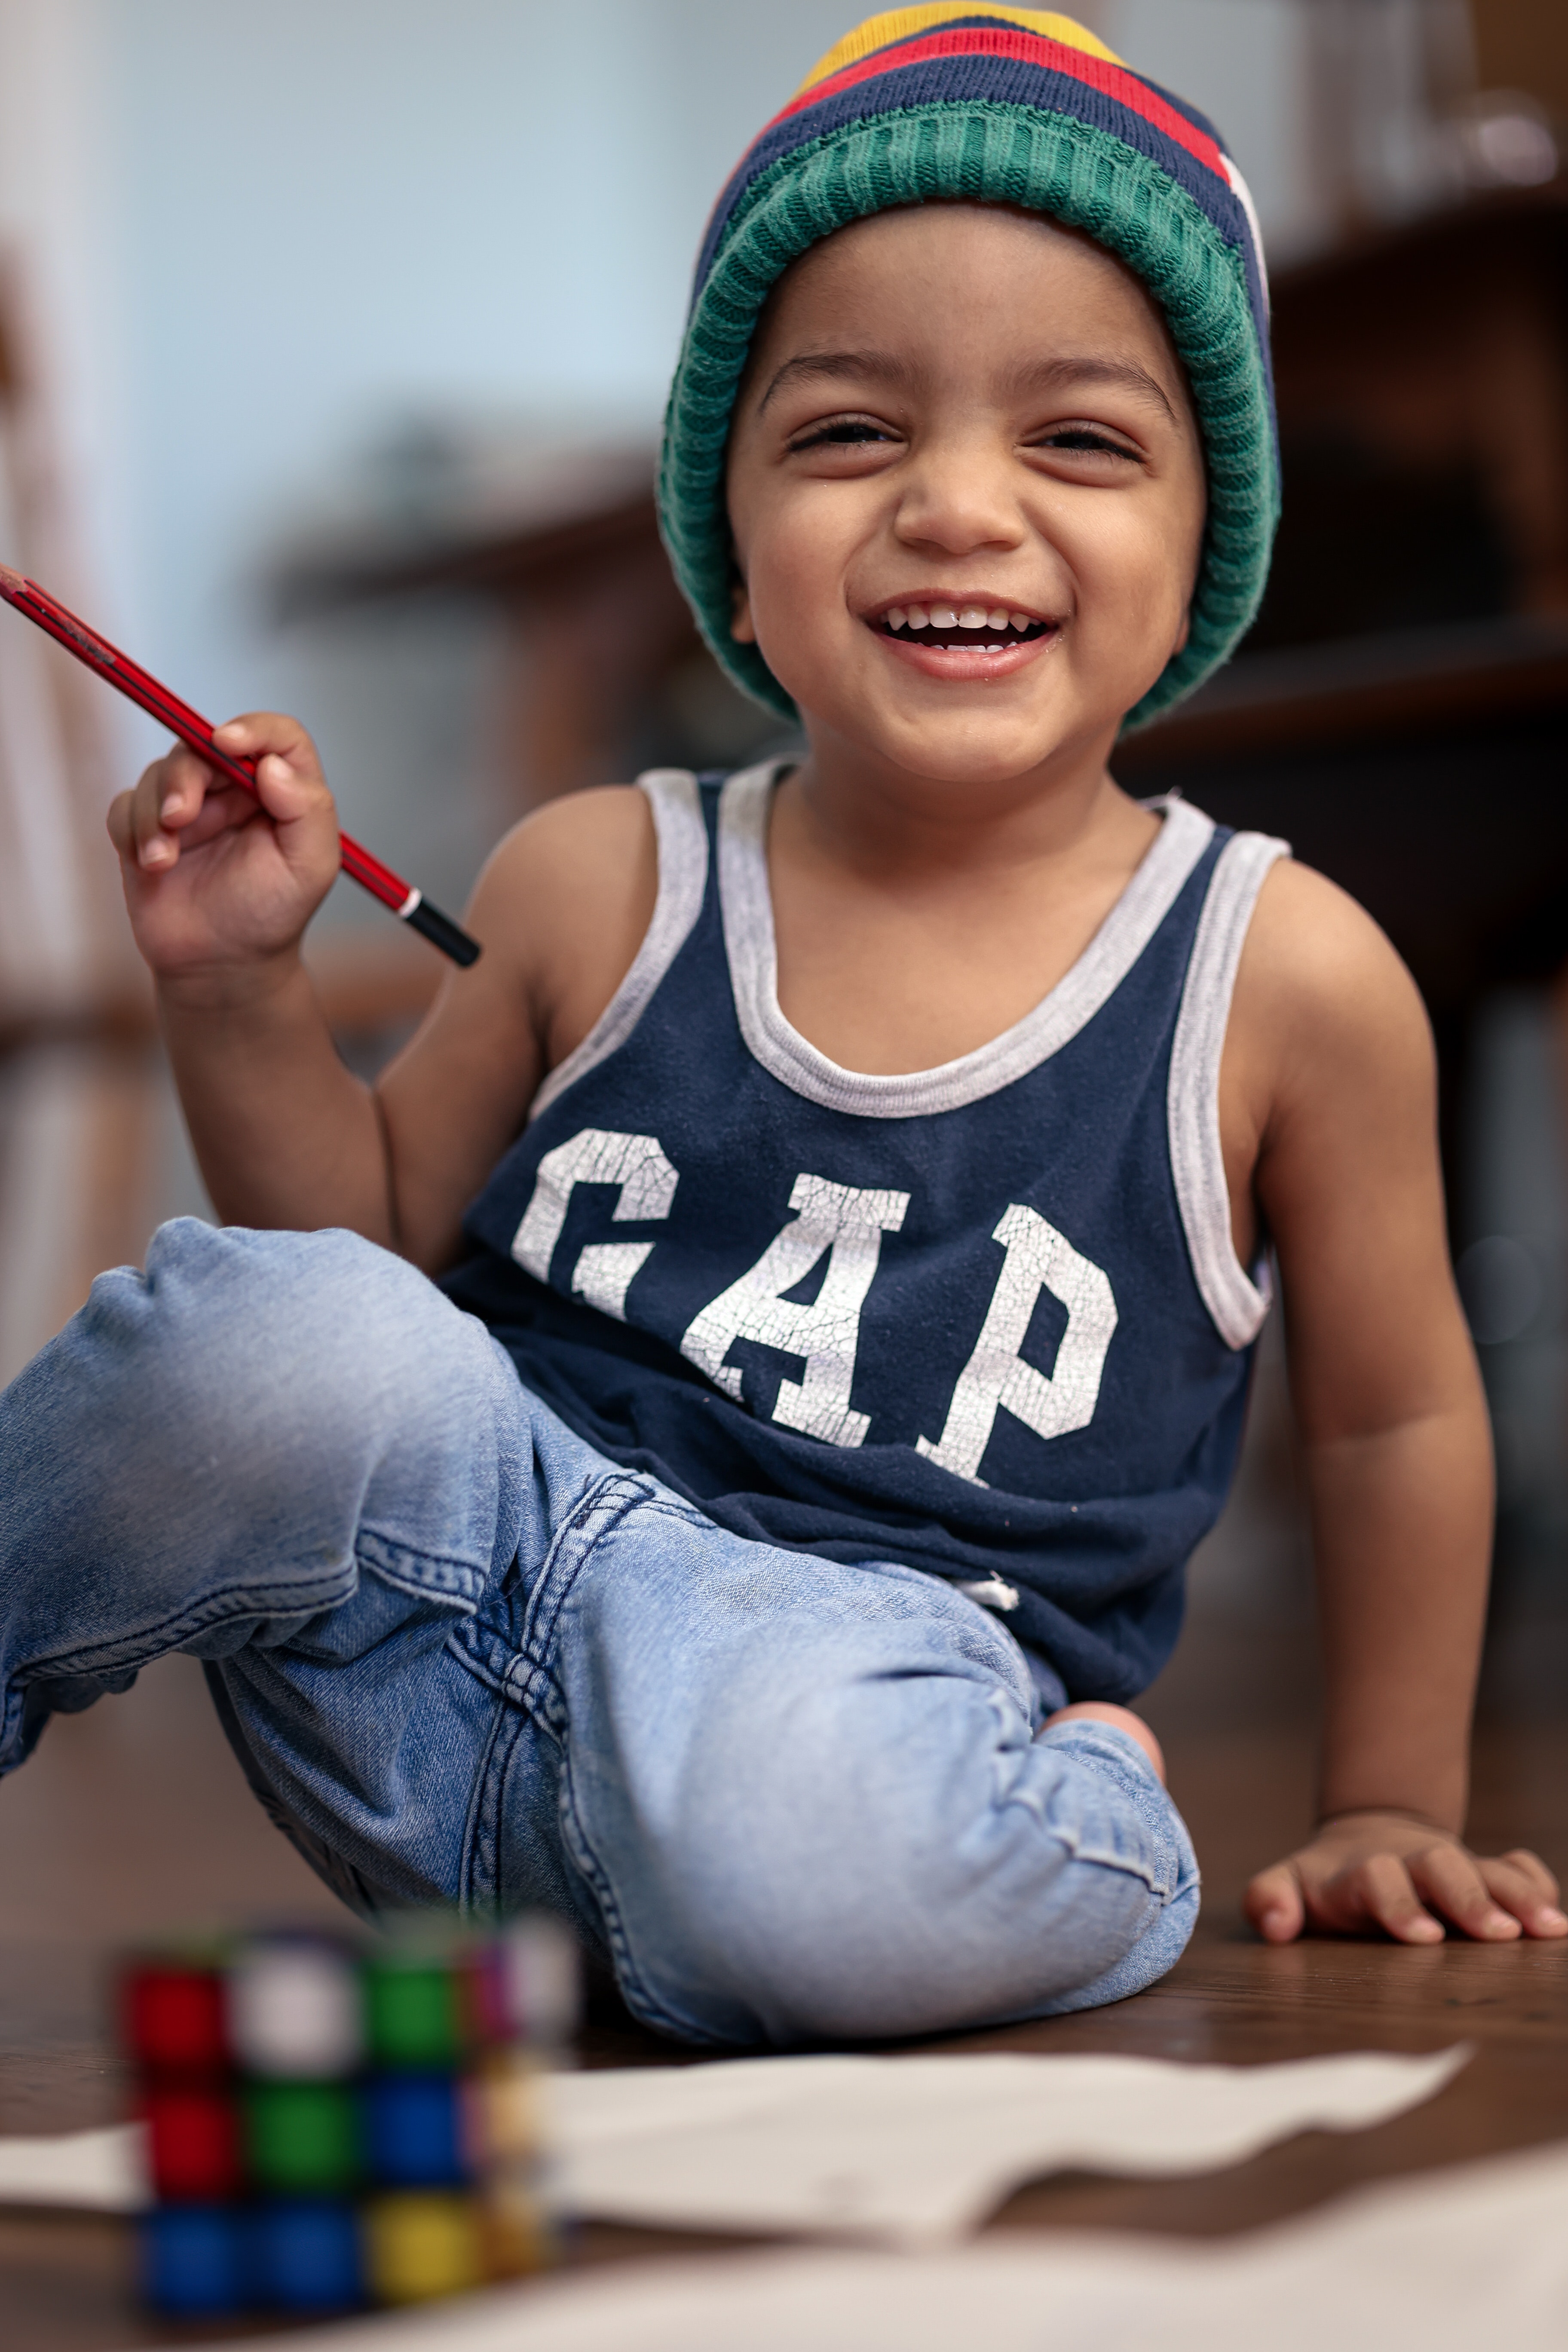
boy, head, smile, hairstyle, facial expression, happy, cool, vest, sleeveless shirt, thigh, recreation, jersey, cap, toddler, sportswear, fun, child, leisure, t shirt, human leg, player, sports, grass, sitting, fashion accessory, competition event, personal protective equipment, portrait photography, play, team sport, beanie, photo shoot, tournament, competition